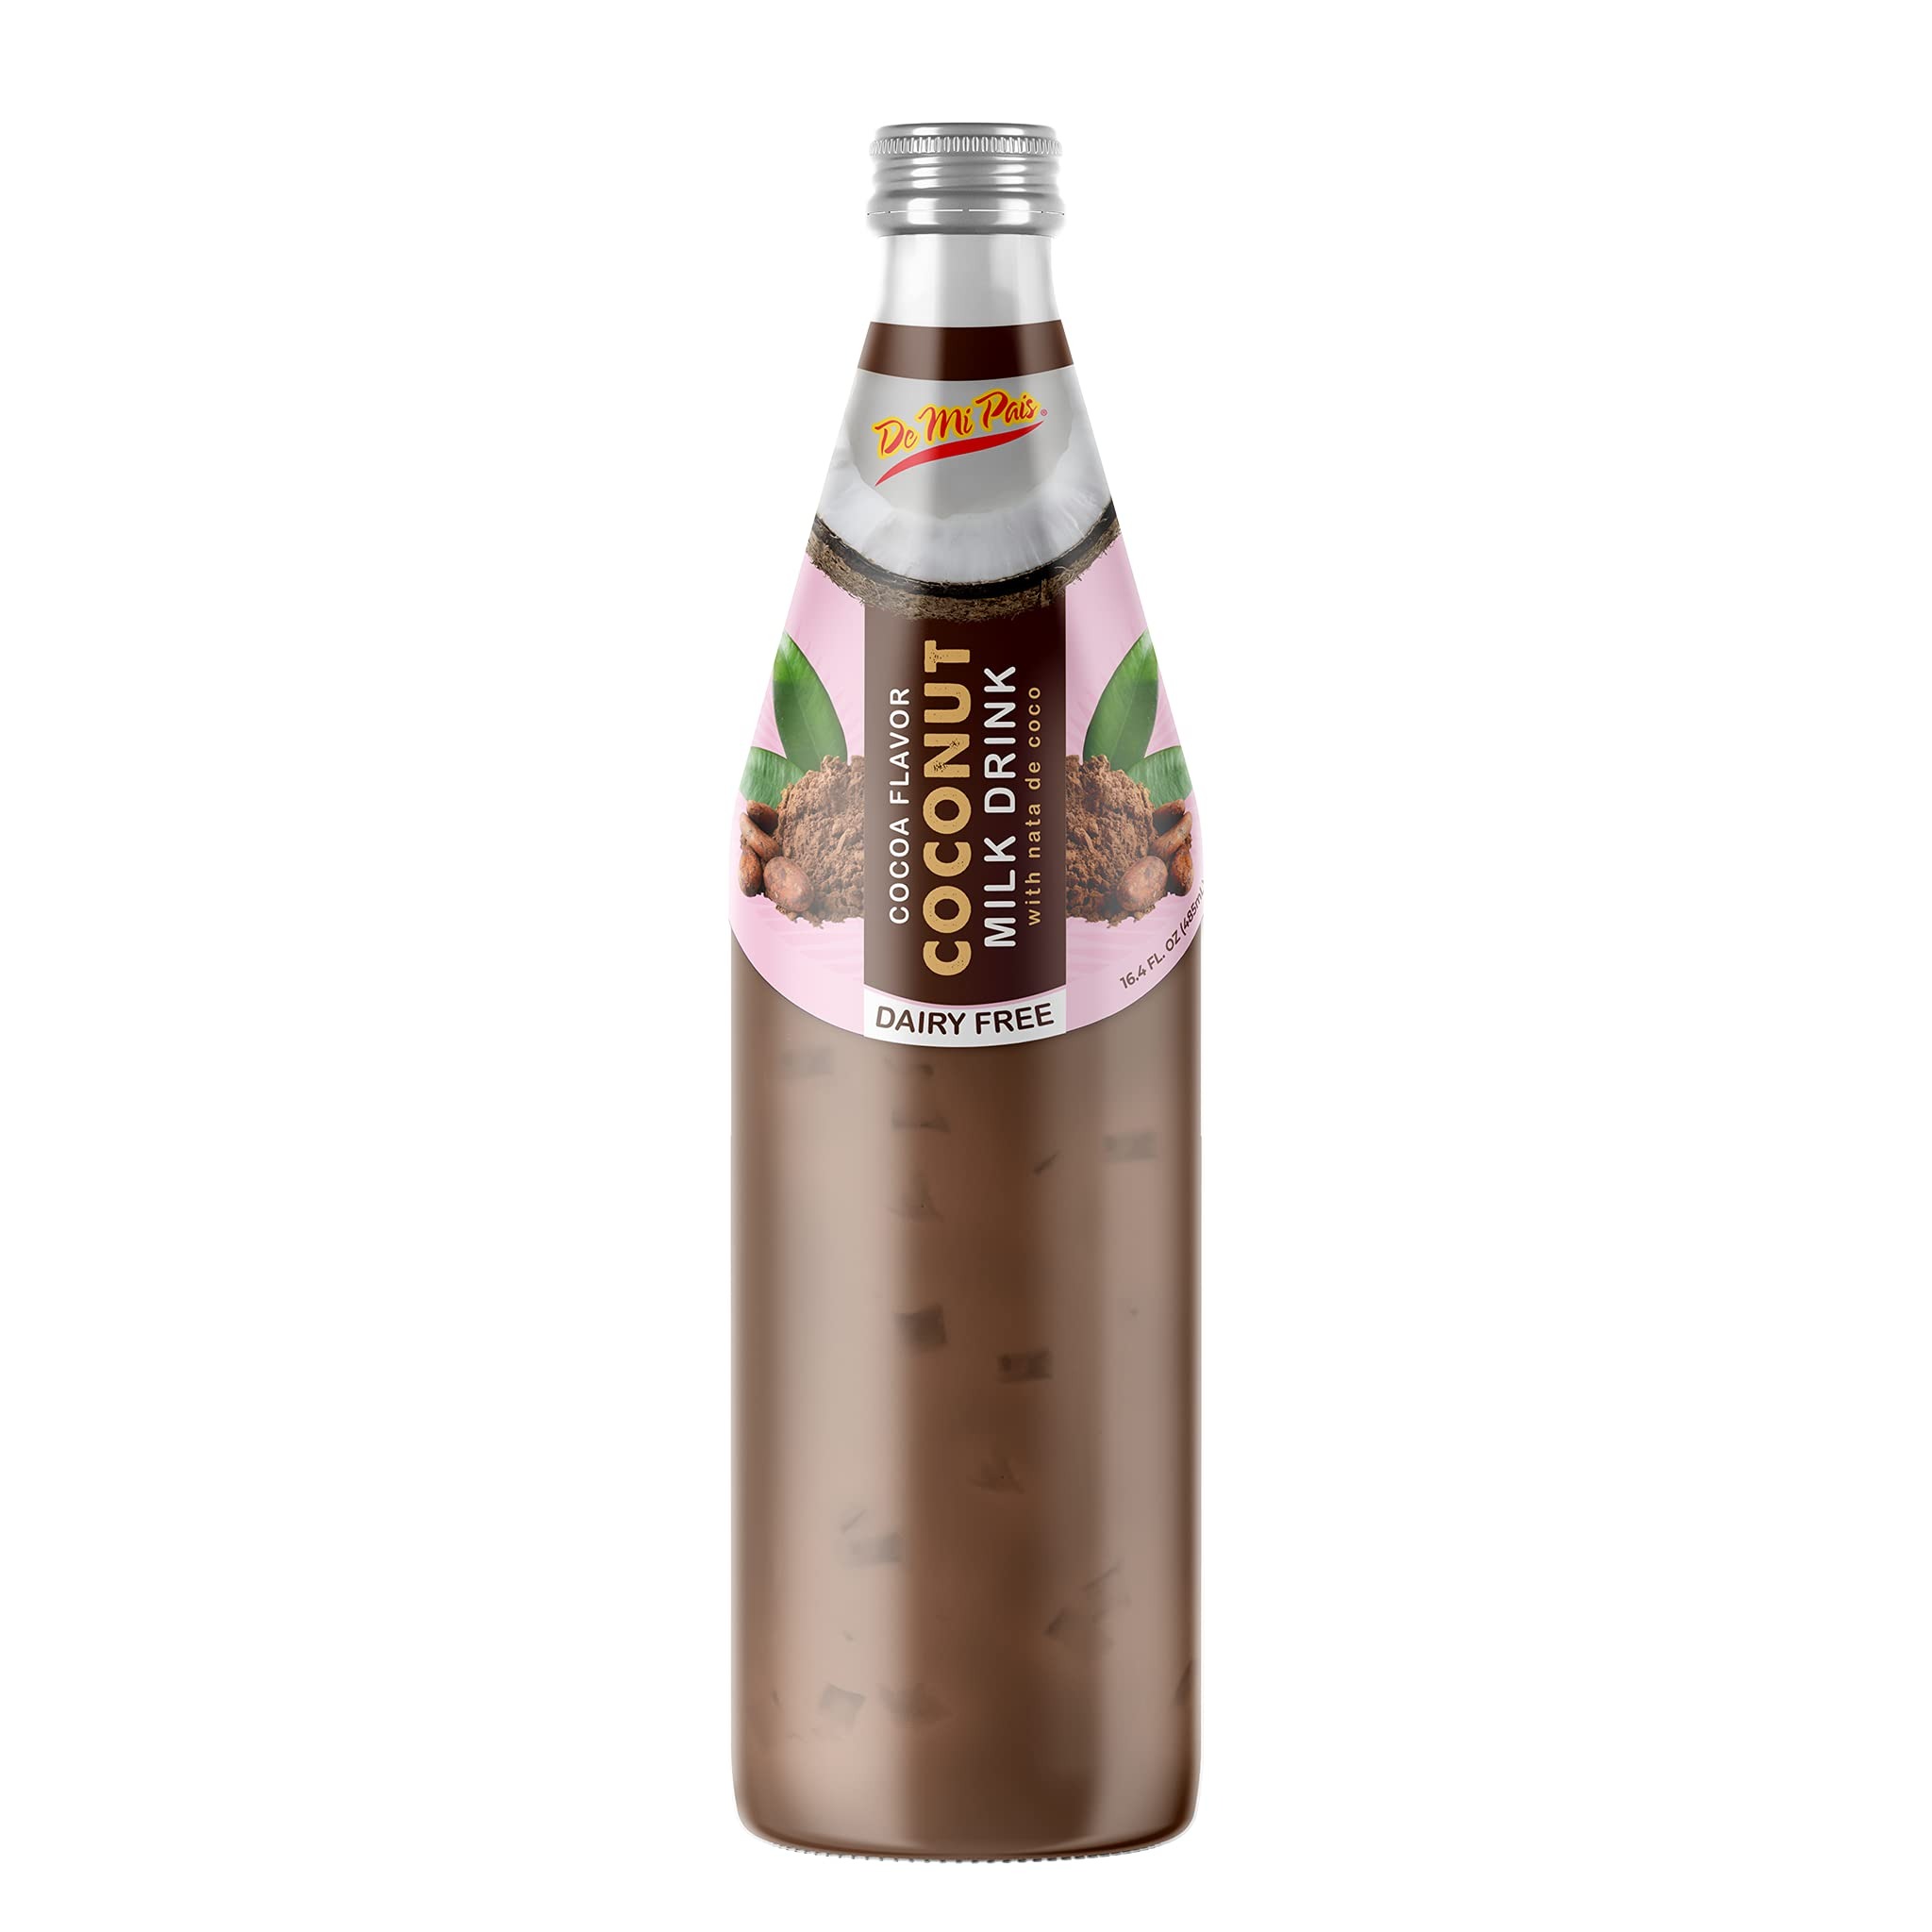
Item Name: De Mi Pais Leche de Coco Sabor a Cocoa con Pulpa 16.4oz / Cocoa Flavored Coconut Milk with Pulp 16.4oz (10)
Product Description: De Mi Pais Leche de Coco Sabor a Cocoa con Pulpa 16.4oz / Cocoa Flavored Coconut Milk with Pulp 16.4oz
Value: 16.7
Unit: Fl Oz

Price: 50.08